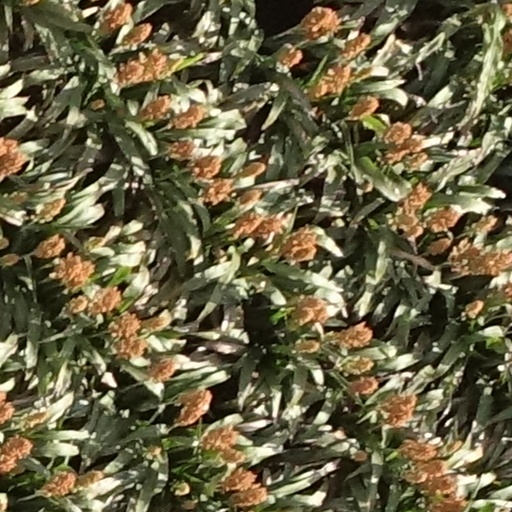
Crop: sorghum